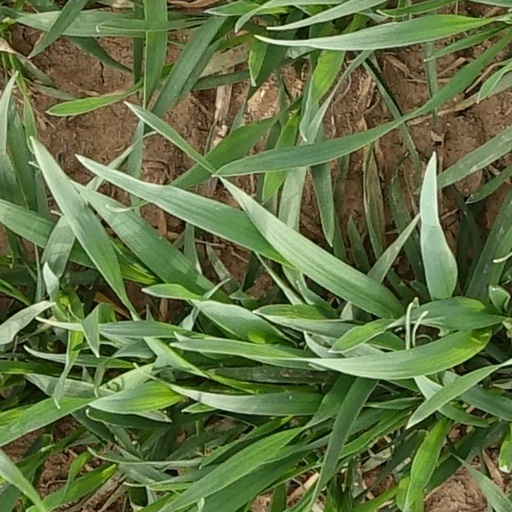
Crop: wheat